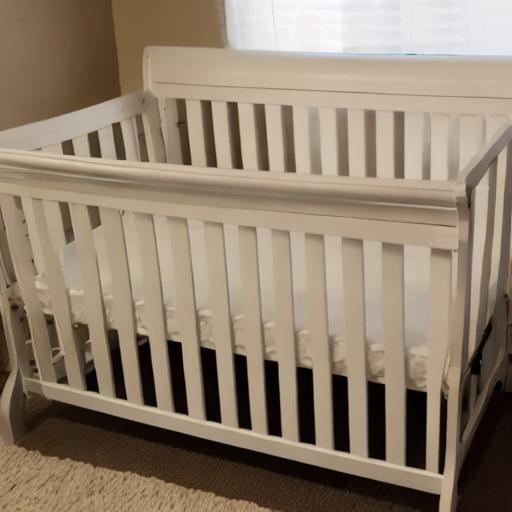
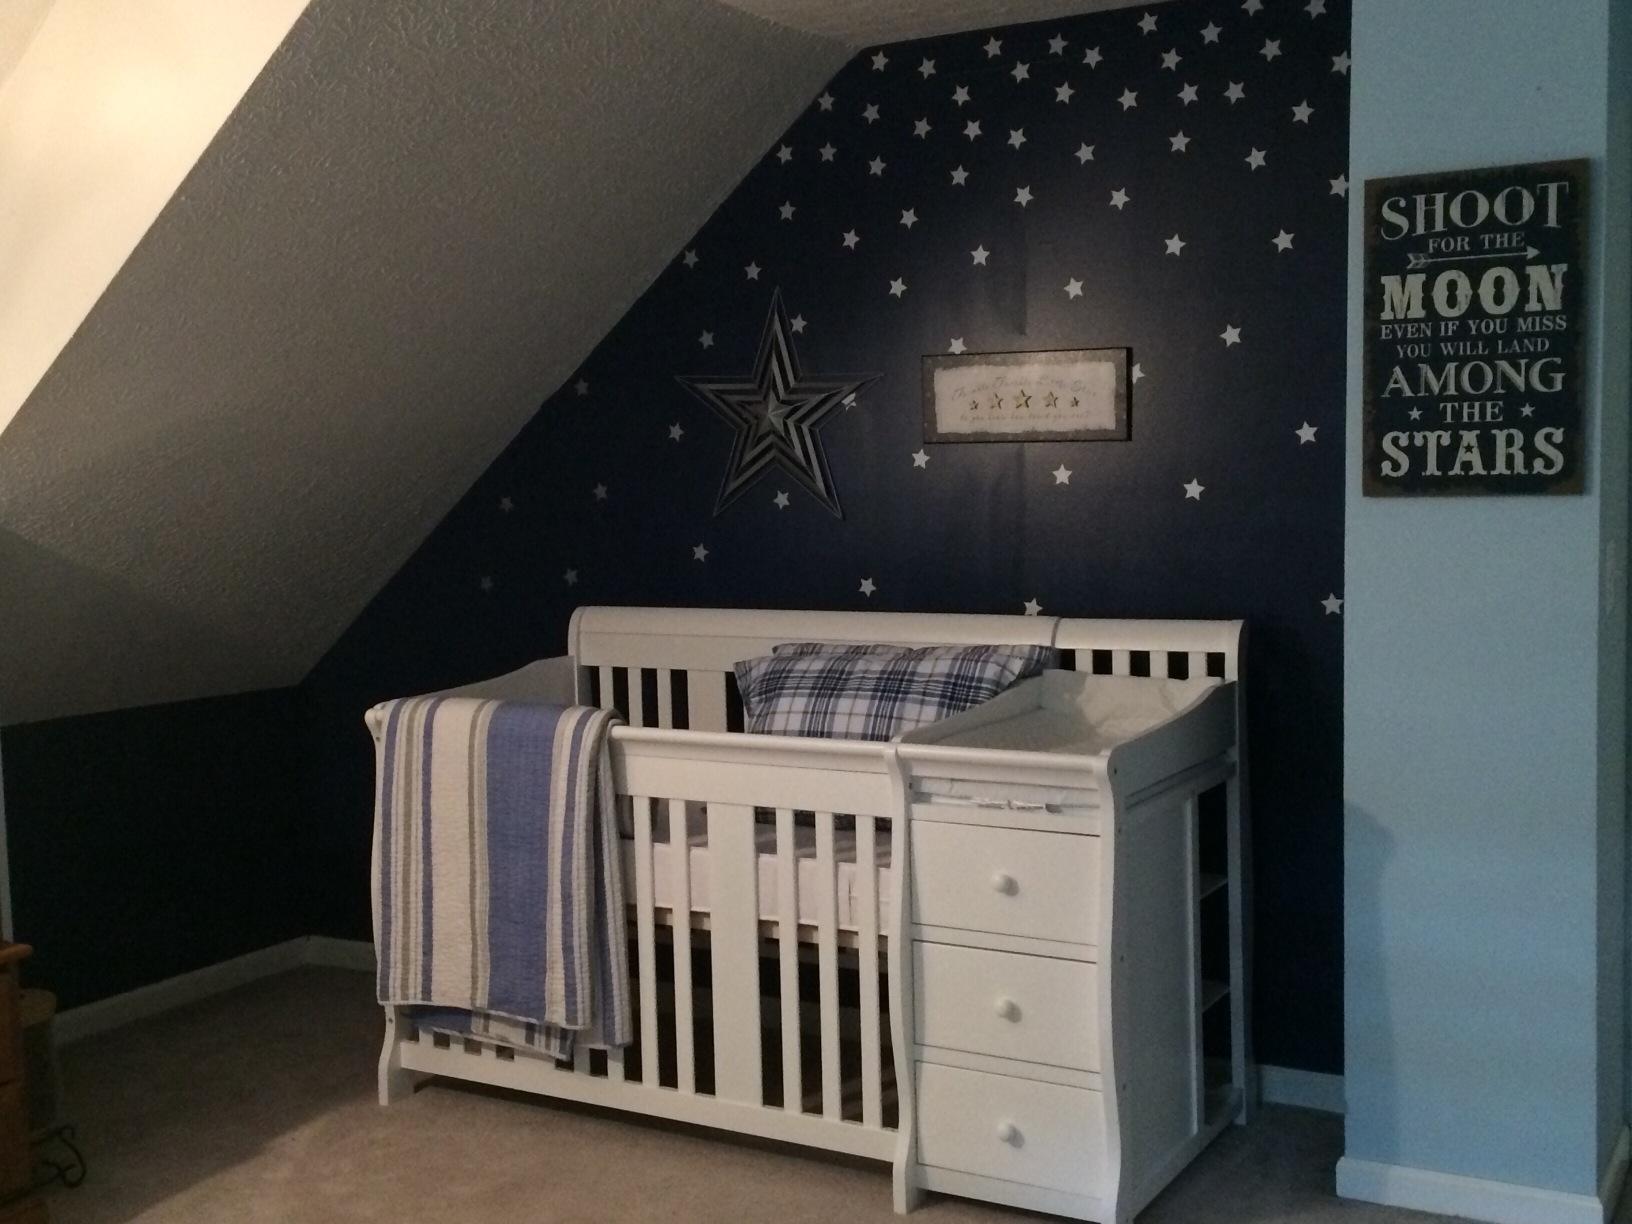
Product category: products_crib
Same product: no